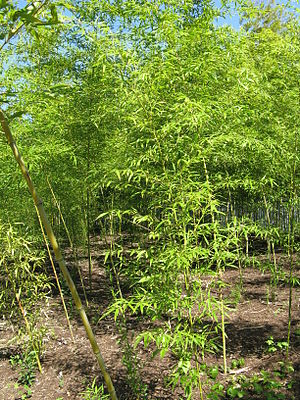
Gylden furebambus
Gylden Furebambus er en vintergrøn busk med en opret, senere dog noget overhængende vækst. På grund af de korte jordstængler, danner planten længe en tue, men senere bliver den fladedækkende. Arten tåler temperaturer ned til minus 22 °C.